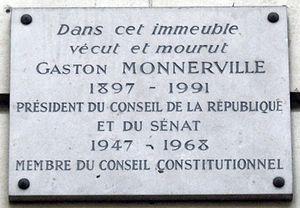
Plaque commémorative, 27 avenue Raymond-Poincaré, Paris 16e. «
L'avenue Raymond-Poincaré est une voie du 16ᵉ arrondissement de Paris, en France.
Gaston Monnerville, né le 2 janvier 1897 à Cayenne et mort le 7 novembre 1991 à Paris, est un homme d'État français.